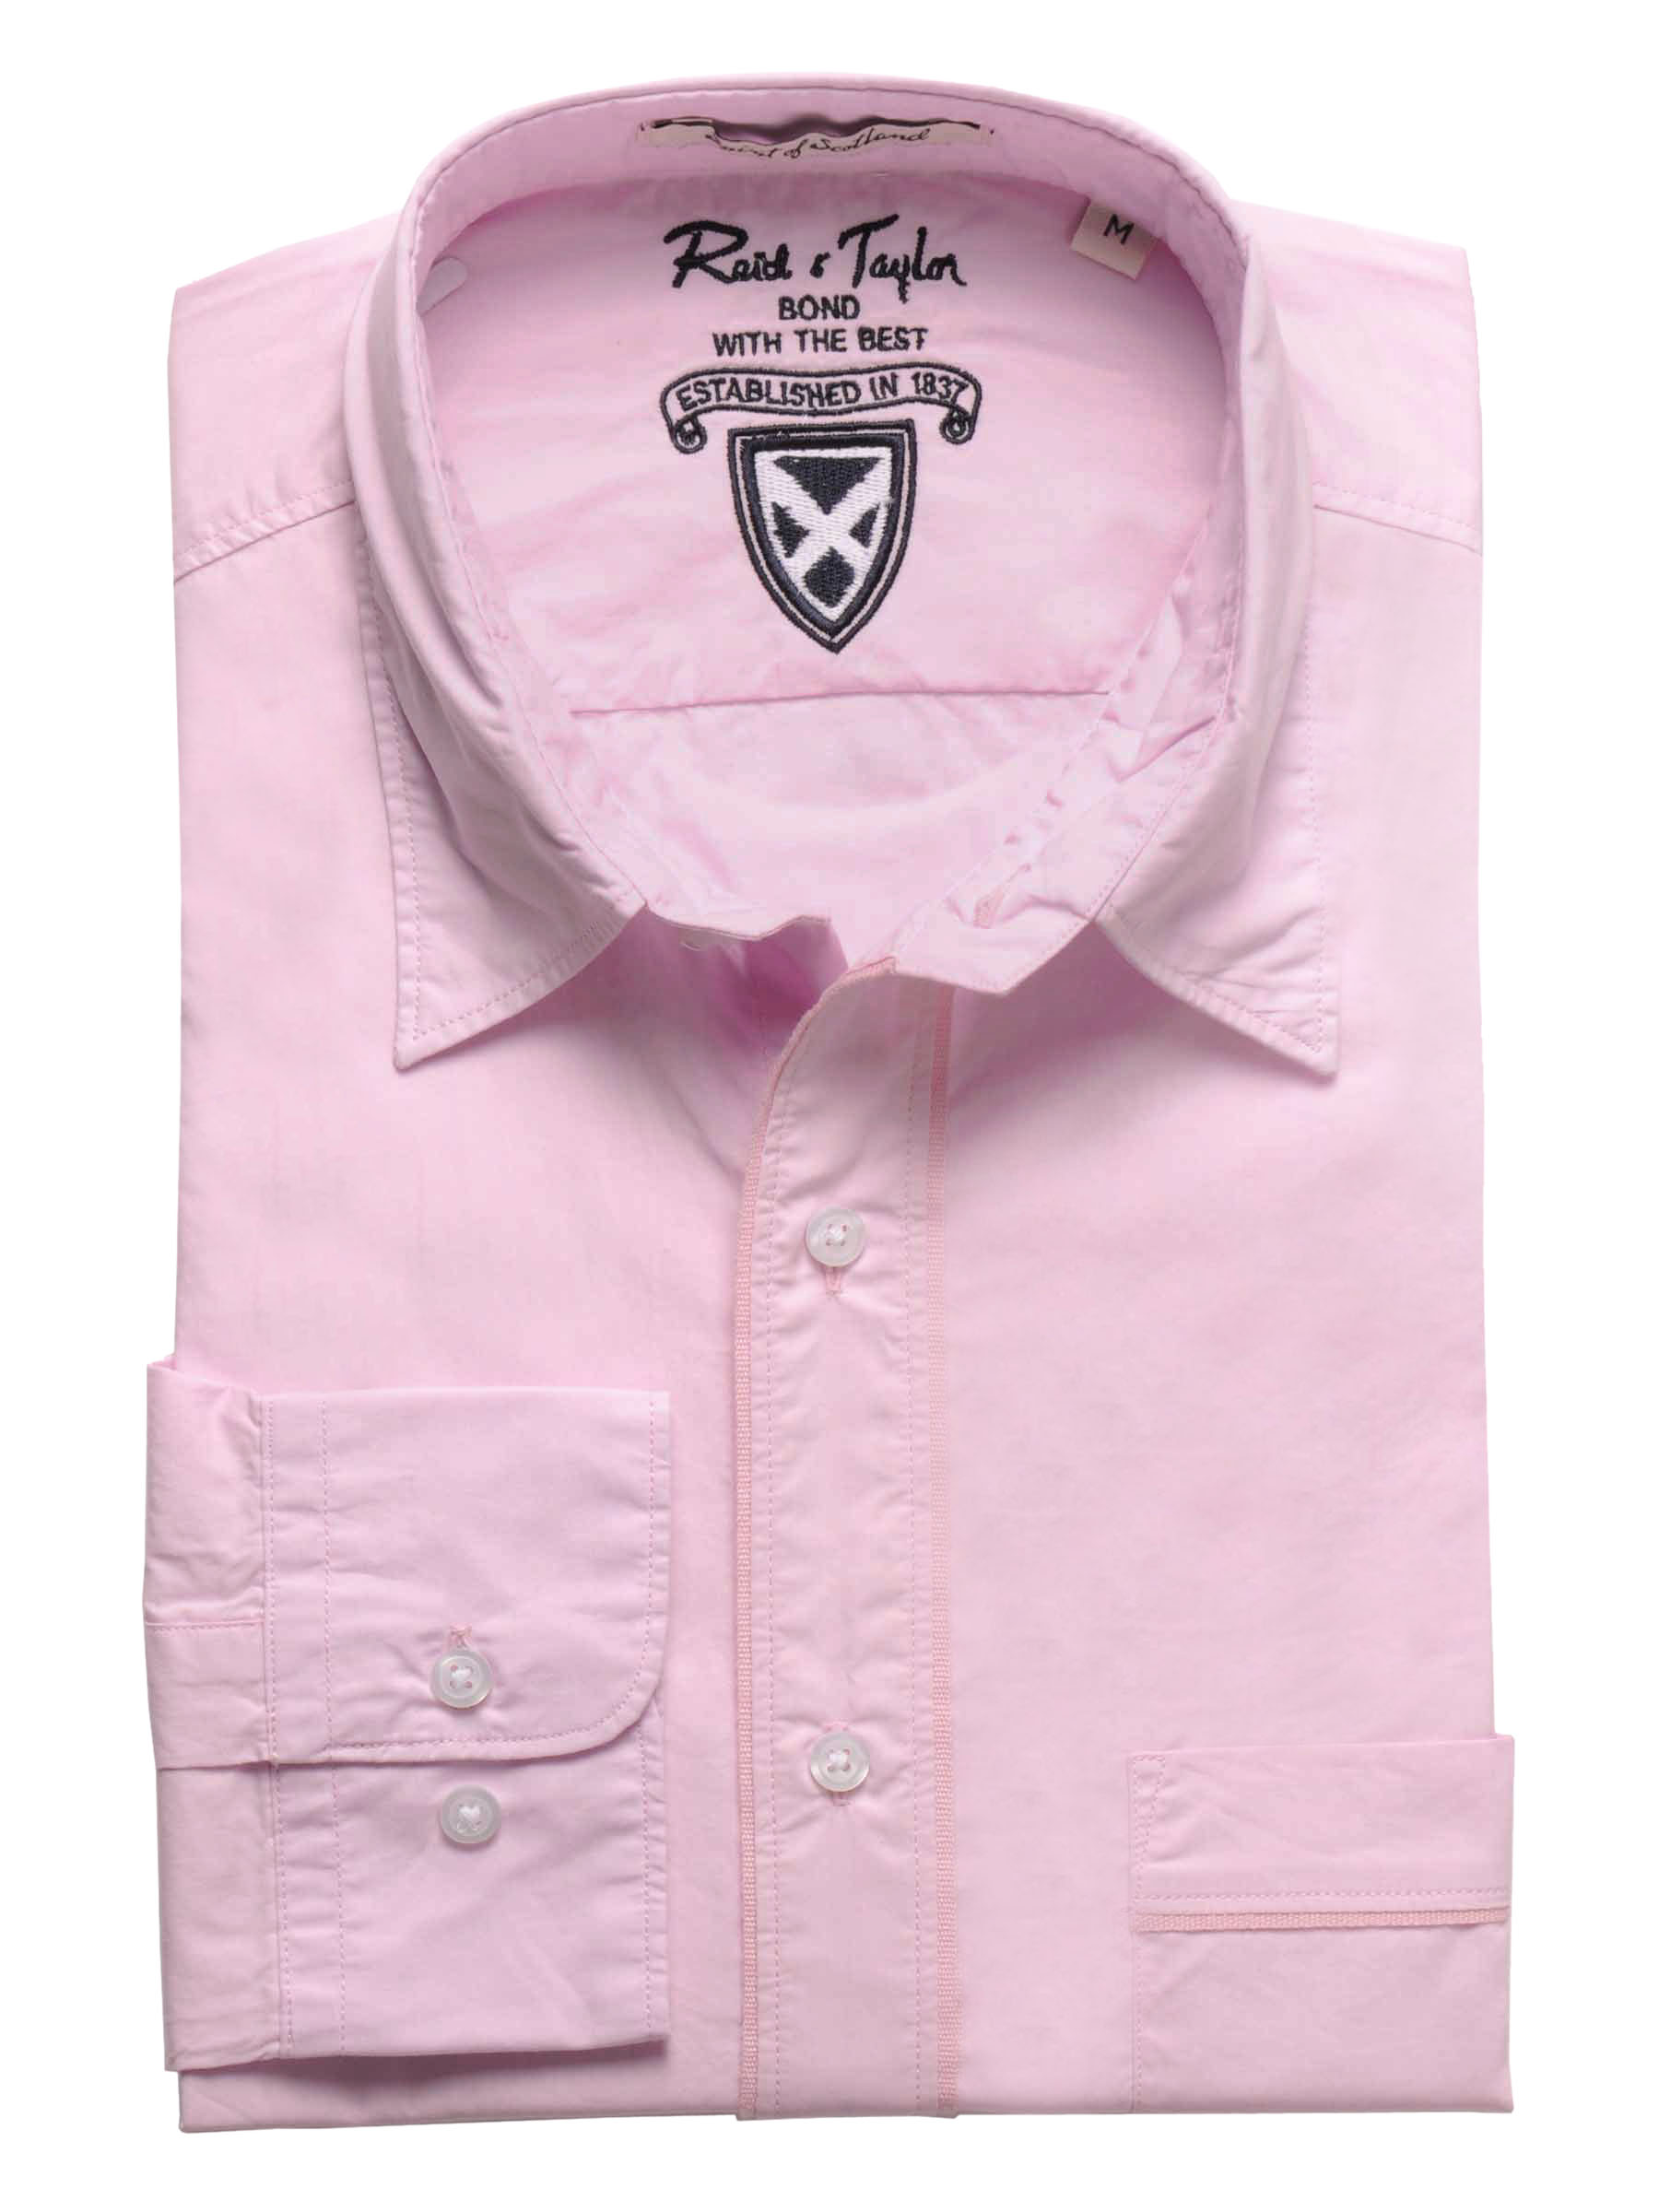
Reid & Taylor Men Solid Pink Shirts
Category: Apparel / Topwear / Shirts
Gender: Men
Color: Pink
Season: Fall 2011
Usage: Casual